Petit-Beurre
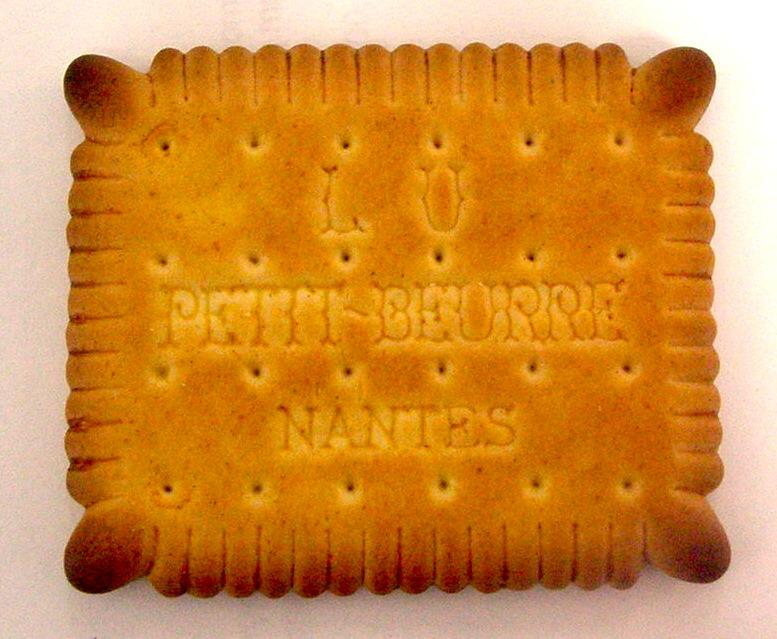
Also known as:
az - Azerbaijani: Petit Beurre
br - Breton: Petit-Beurre
fr - French: Petit Beurre
he - Hebrew: פתי בר
id - Indonesian: Petit-Beurre
jv - Javanese: Petit-Beurre
lb - Luxembourgish: Petit-beurre
nl - Dutch: Petit Beurre
pl - Polish: Petit beurre
ru - Russian: Petit Beurre
sr - Serbian: Пти-бер
tr - Turkish: Petibör
uk - Ukrainian: Petit Beurre
yue - Cantonese: 不的波
zh - Chinese: 不的波
Category: snack (shortbread, cookies)
Cuisine: French
Associated cuisines: French
Area: Nantes
Countries: France
Region: Western Europe, , , ,
The dish is a type of shortbread surface of the biscuit is smooth and has twenty-four indents (four lines with six columns) intermixed with the inscription of the dish name in three lines.